Axel Knoerig

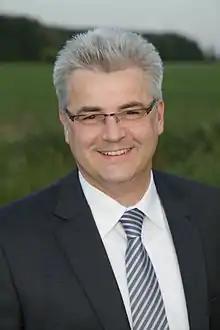

Axel Knoerig (born 1 March 1967) is a German politician of the Christian Democratic Union (CDU) who has been serving as a member of the Bundestag from the state of Lower Saxony since 2009.